Pazo

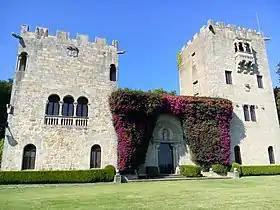
Pazo de Meirás in Sada (19th century), summer home of Francisco Franco

A pazo is a type of Galician traditional house. Similar to a manor house, pazos are usually located in the countryside, as former residences of important people in the community (formerly of kings and nobility). They were of crucial importance in the 17th to 19th centuries, related to rural and monastic architecture and the system of feudal organization, and they constituted a type of local management unit around which the life of the villagers revolved. Over time they become the social symbol and refuge of the noble class, which Otero Pedrayo portrayed in his novels in early 20th century.